Polyforum Chiapas

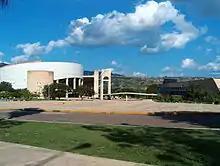
Main entrance

The Centro de Convenciones y Polyforum Chiapas, also known as Poliforum Mesoamericano, is a 3,875-seat indoor arena located in Tuxtla Gutiérrez, Mexico. It was built in 1994. It is used for concerts, basketball, lucha libre, conventions and other special events.